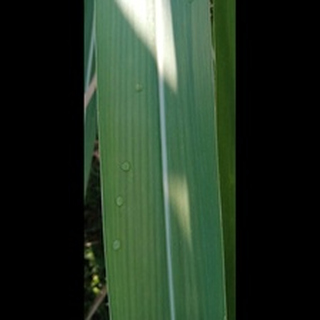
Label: healthy_sugarcane